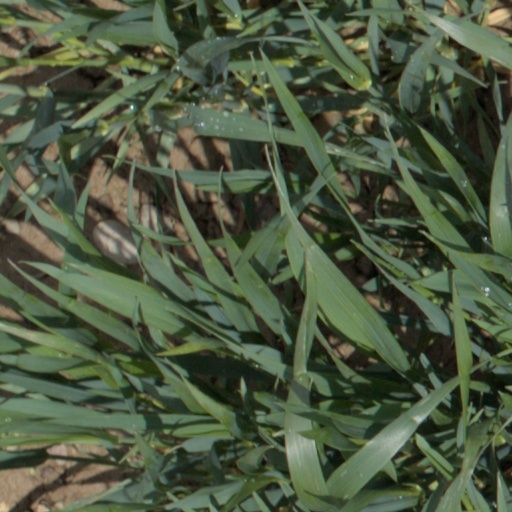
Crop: wheat